Silene laciniata

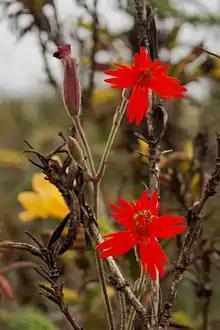
"Silene laciniata", Elfin Forest Natural Area, California

Silene laciniata is a perennial herb in the family (Caryophyllaceae), commonly known as fringed Indian pink, cardinal catchfly, Mexican campion, Mexican-pink, and campion.